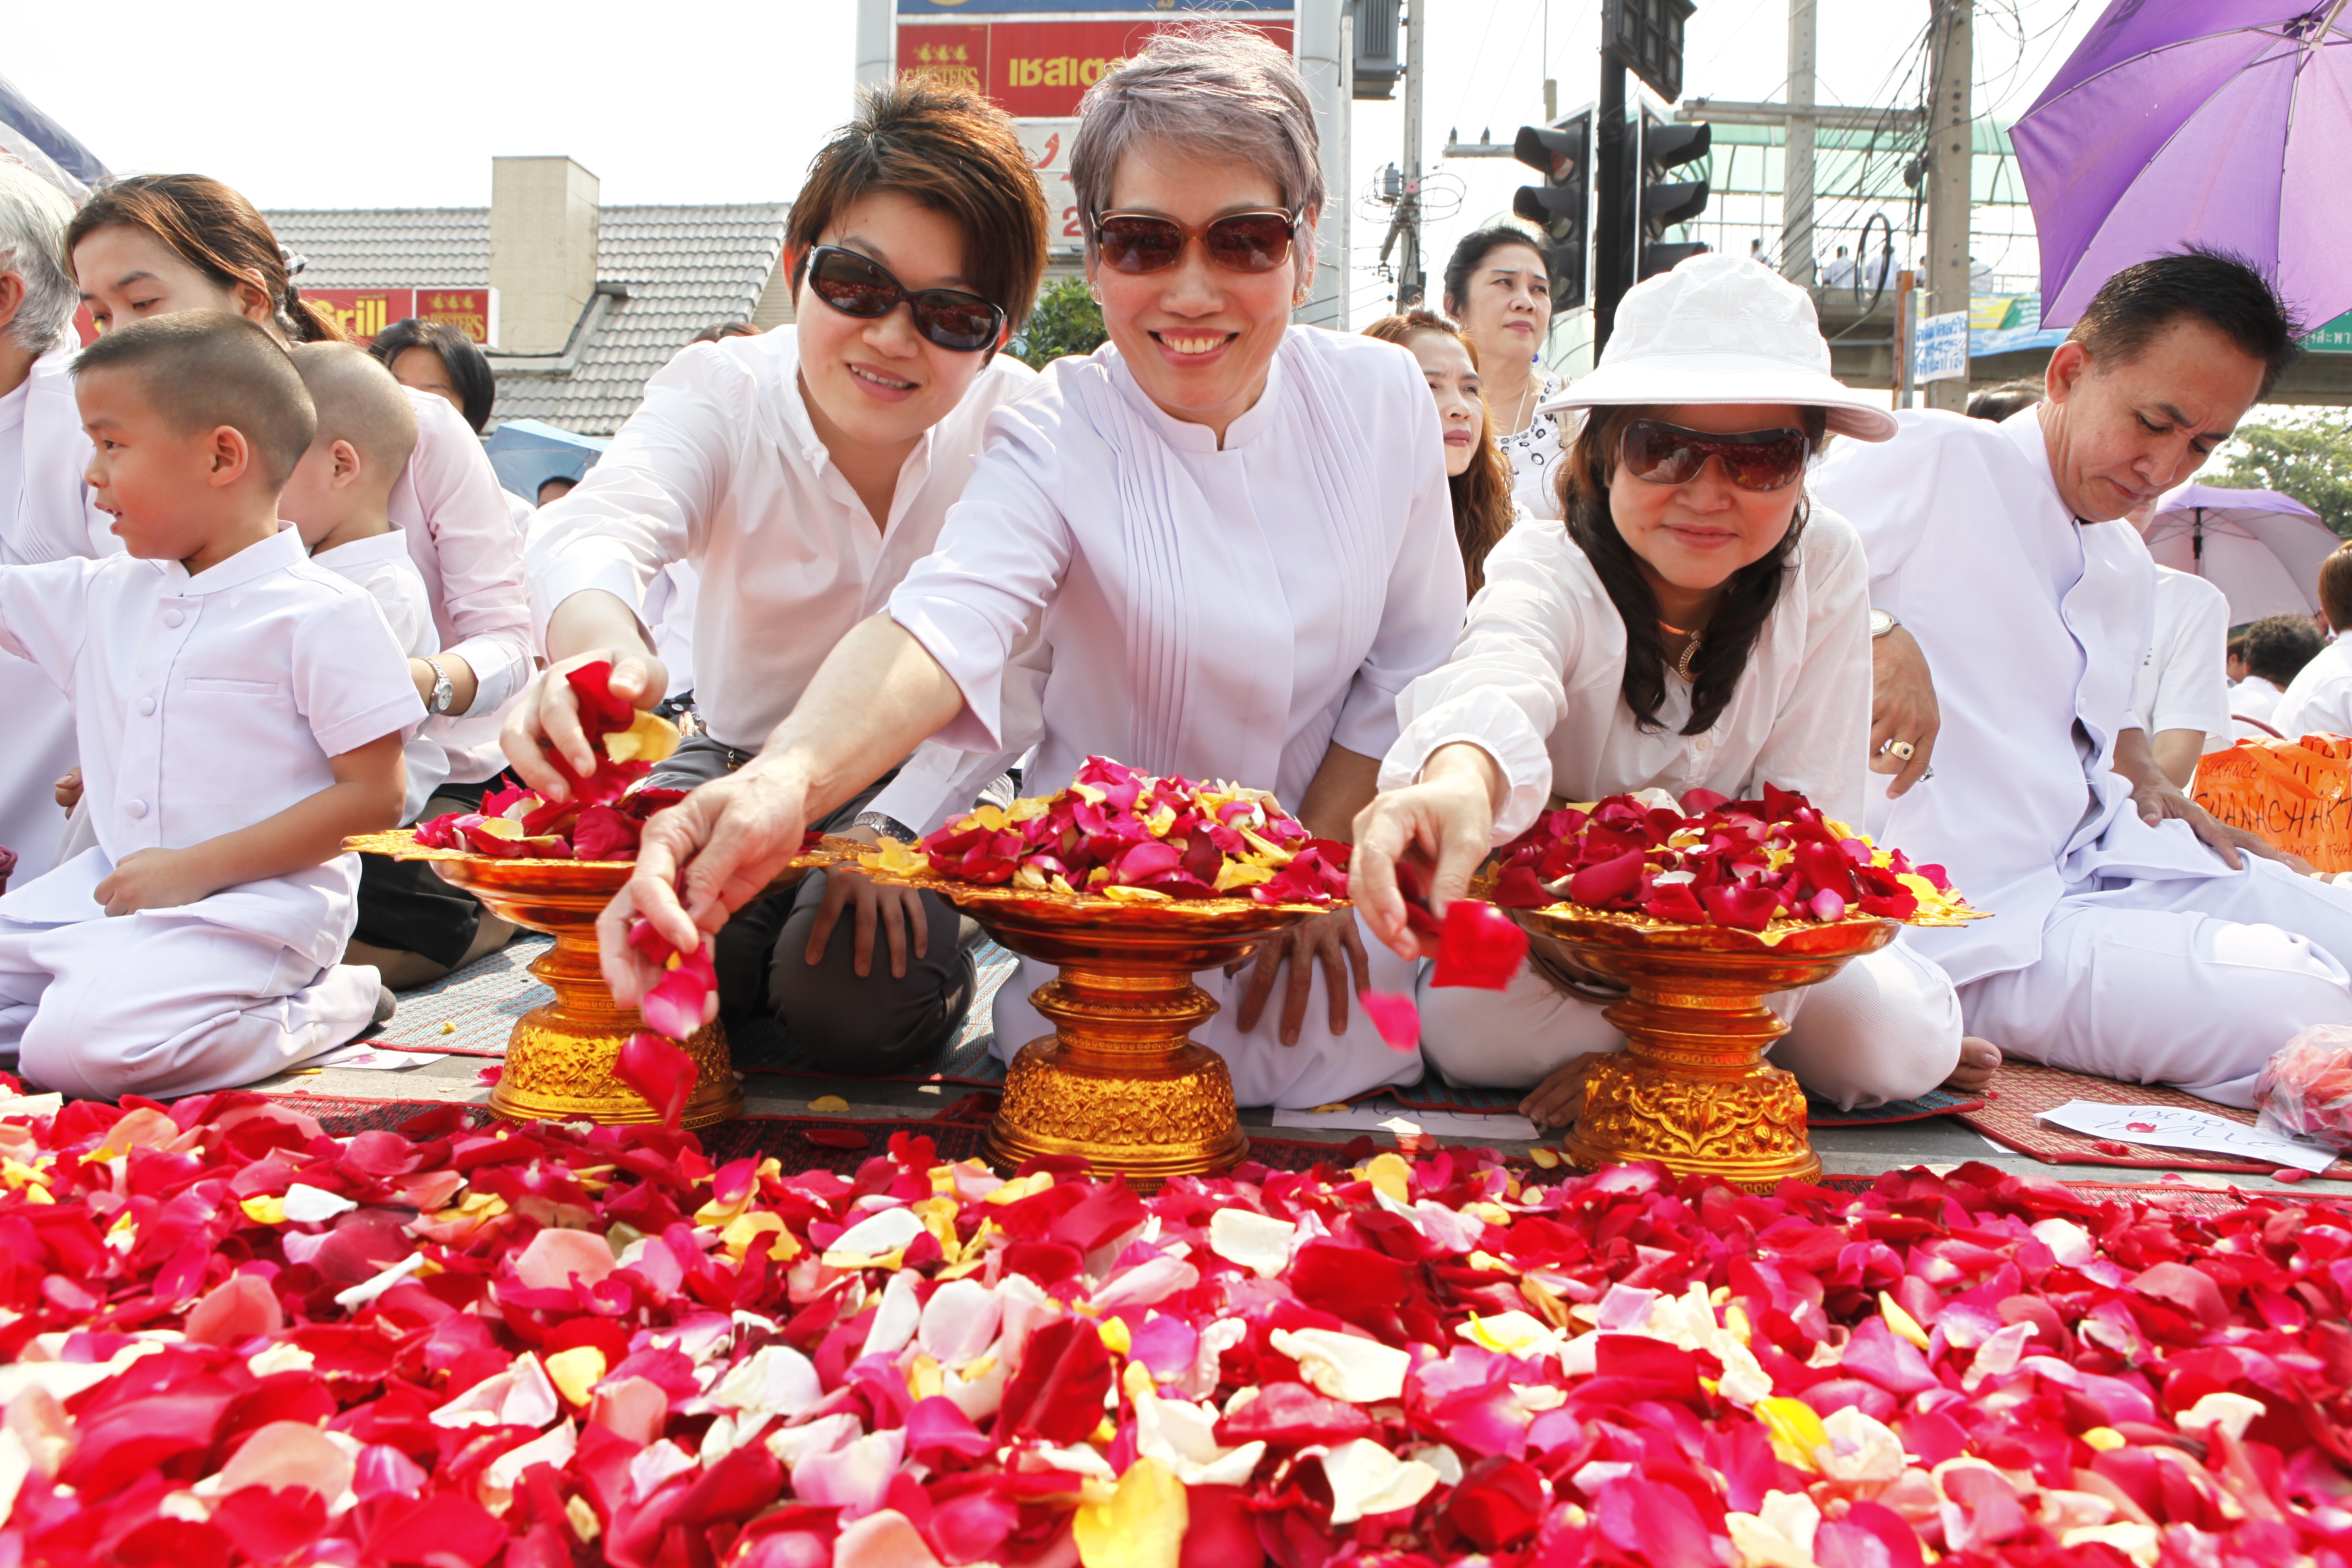
city, dish, food, vendor, buddhism, market, marketplace, thailand, public space, ceremony, gold, temple, million, thai, rose petals, wat, sense, human settlement, dhammakaya pagoda, phra dhammakaya, more than, budhas